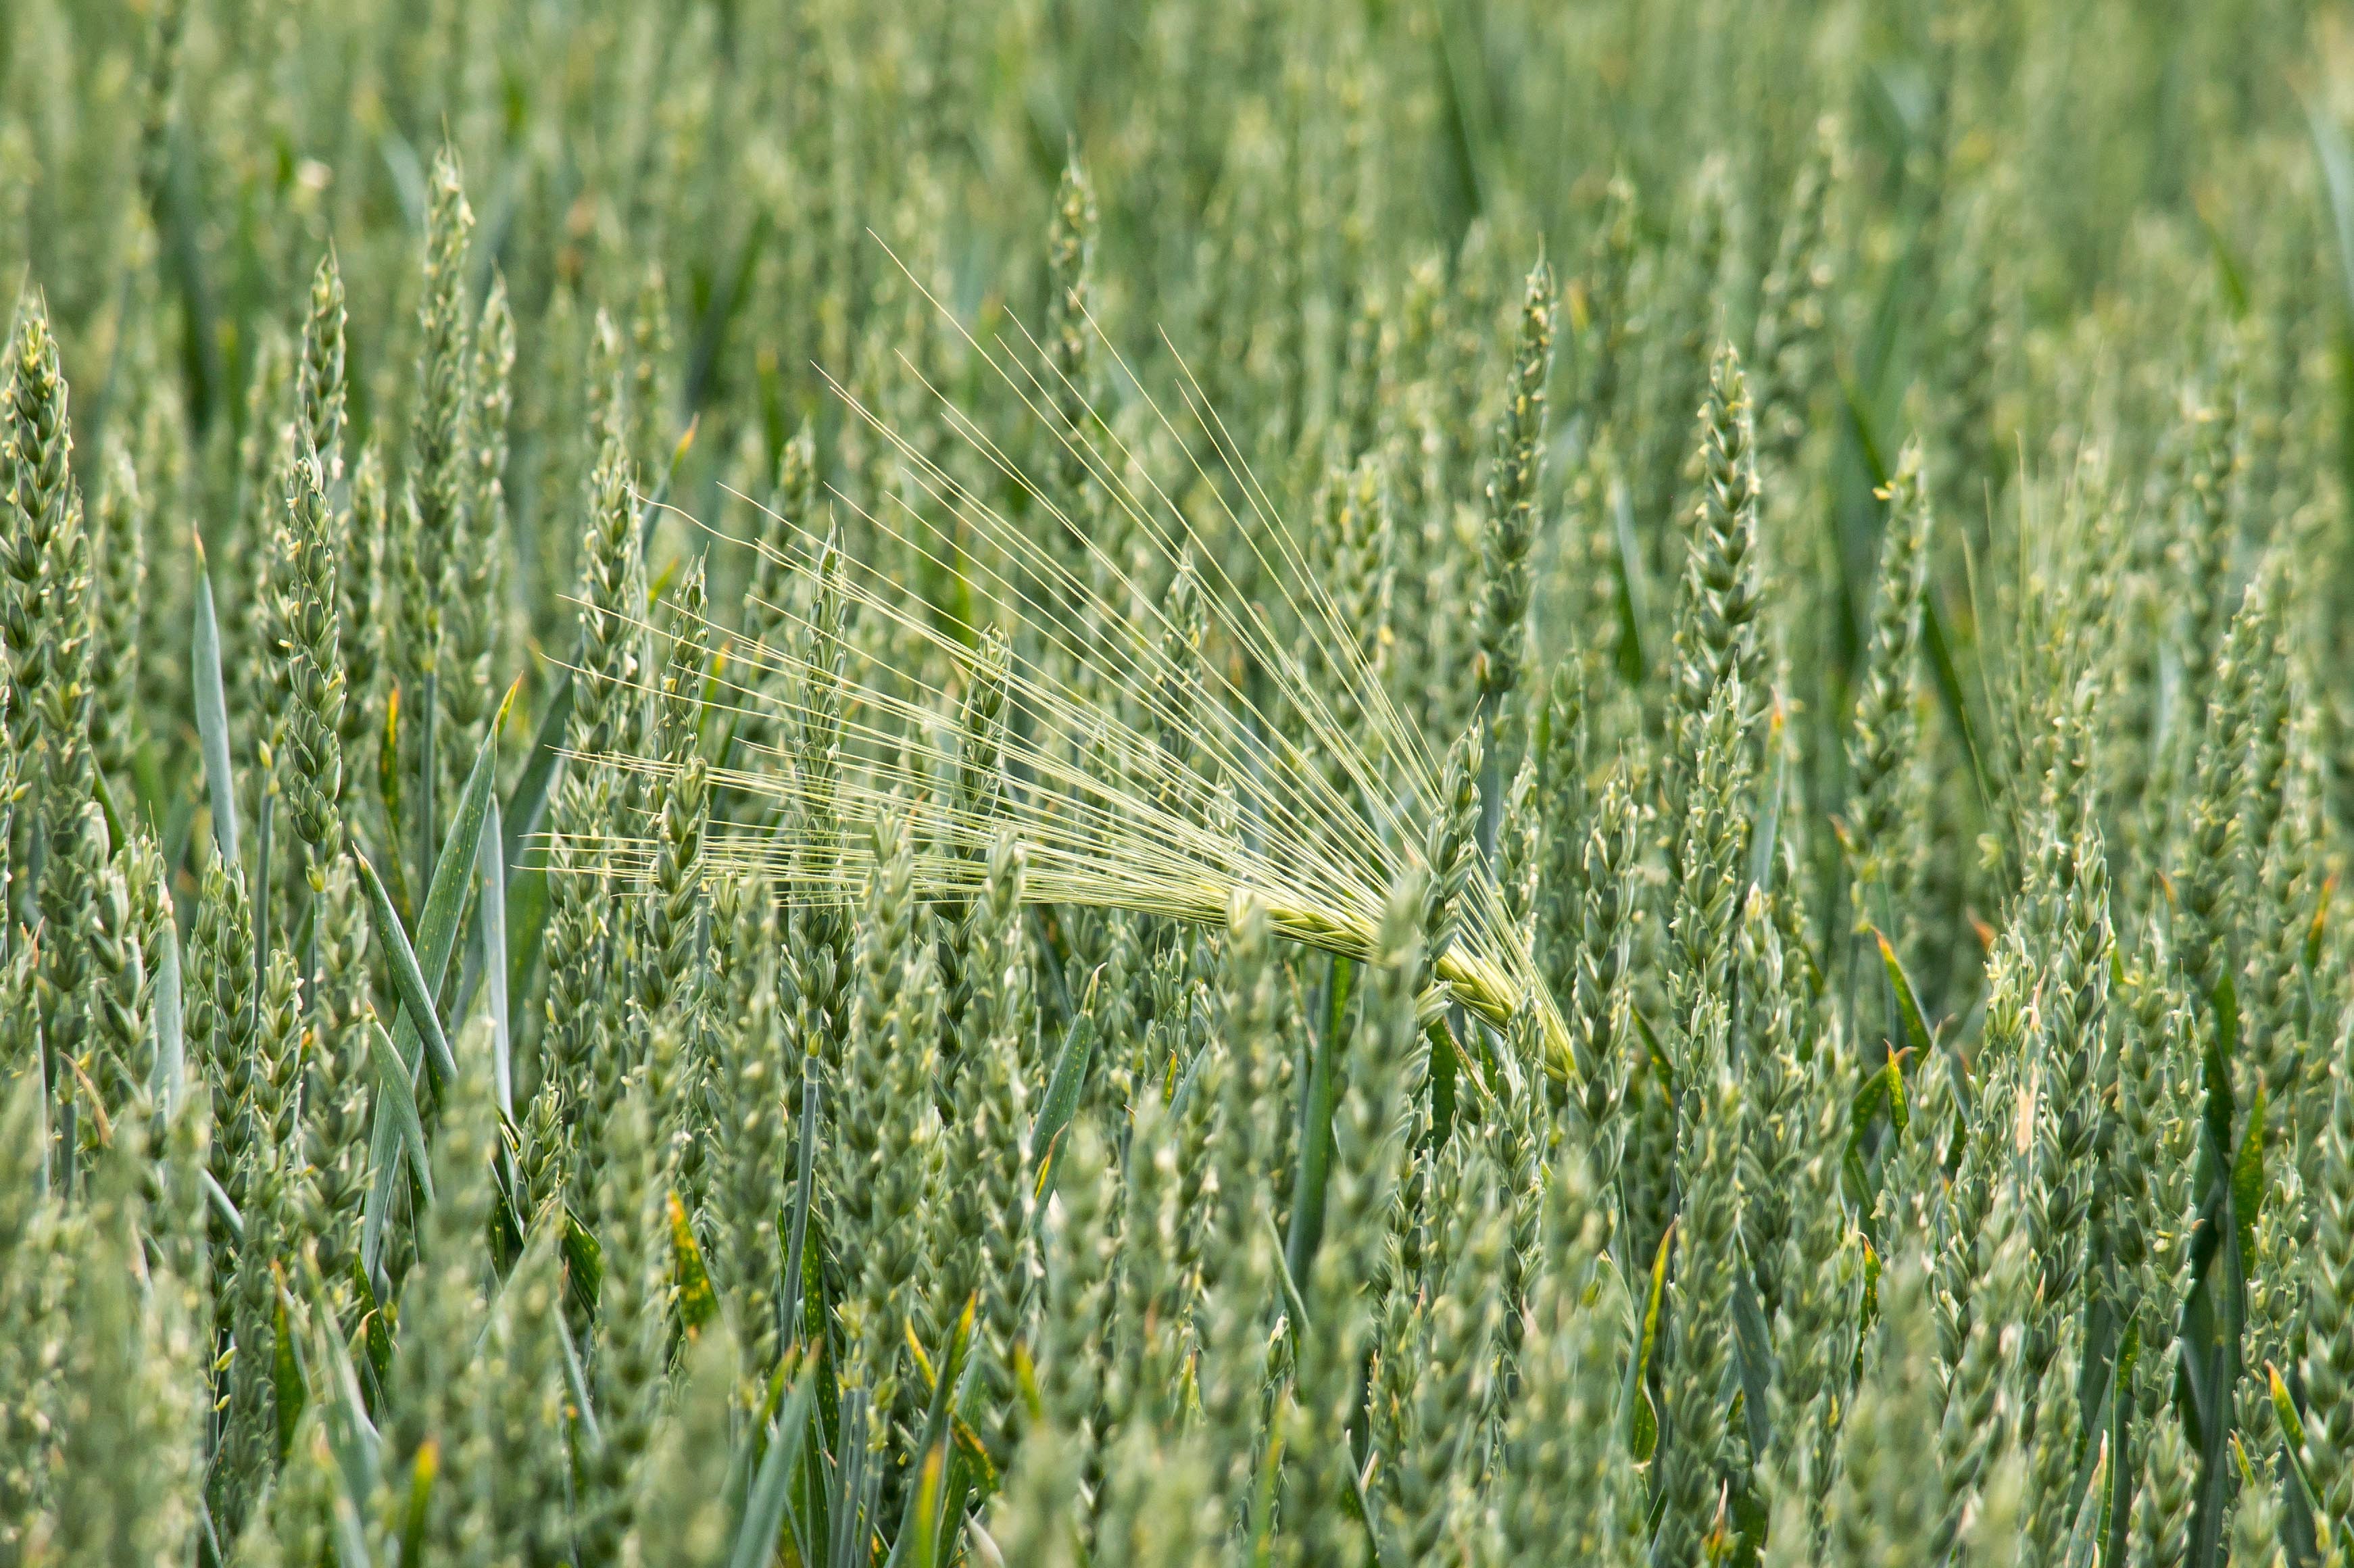
grass, plant, field, lawn, meadow, barley, wheat, grain, prairie, food, green, crop, agriculture, spike, cereal, wheat field, nutrition, grassland, rye, cornfield, cereals, ecosystem, flowering plant, commodity, triticale, hordeum, grass family, plant stem, land plant, hierochloe, phragmites, food grain, einkorn wheat